Cuba

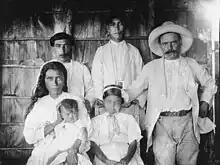
Mixed heritage is common in Cuba, shown in this 1919 photograph of the Barrientos family, headed by a former Spanish soldier and an indigenous woman from Baracoa, Cuba.

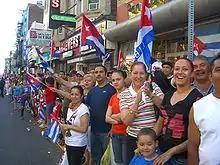
North Hudson, New Jersey, is home to a large Cuban American population.

In 1996, the United States, then under President Bill Clinton, brought in the Cuban Liberty and Democratic Solidarity Act, better known as the Helms–Burton Act. In 2009, United States President Barack Obama stated on 17 April, in Trinidad and Tobago that "the United States seeks a new beginning with Cuba", and reversed the Bush Administration's prohibition on travel and remittances by Cuban-Americans from the United States to Cuba. Five years later, an agreement between the United States and Cuba, popularly called the "Cuban thaw", brokered in part by Canada and Pope Francis, began the process of restoring international relations between the two countries. They agreed to release political prisoners and the United States began the process of creating an embassy in Havana. This was realized on 30 June 2015, when Cuba and the U.S. reached a deal to reopen embassies in their respective capitals on 20 July 2015 and reestablish diplomatic relations. Earlier in the same year, the White House announced that President Obama would remove Cuba from the American government's list of nations that sponsor terrorism, which Cuba reportedly welcomed as "fair". On 17 September 2017, the United States considered closing its Cuban embassy following mysterious medical symptoms experienced by its staff. In the wake of the Russian invasion of Ukraine and the ongoing international isolation of Russia, Cuba emerged as one of the few countries that maintained friendly relations with the Russian Federation. Cuban leader Miguel Diaz-Canel visited Vladimir Putin in Moscow in November 2022, where the two leaders opened a monument of Fidel Castro, as well as speaking out against U.S. sanctions against Russia and Cuba.